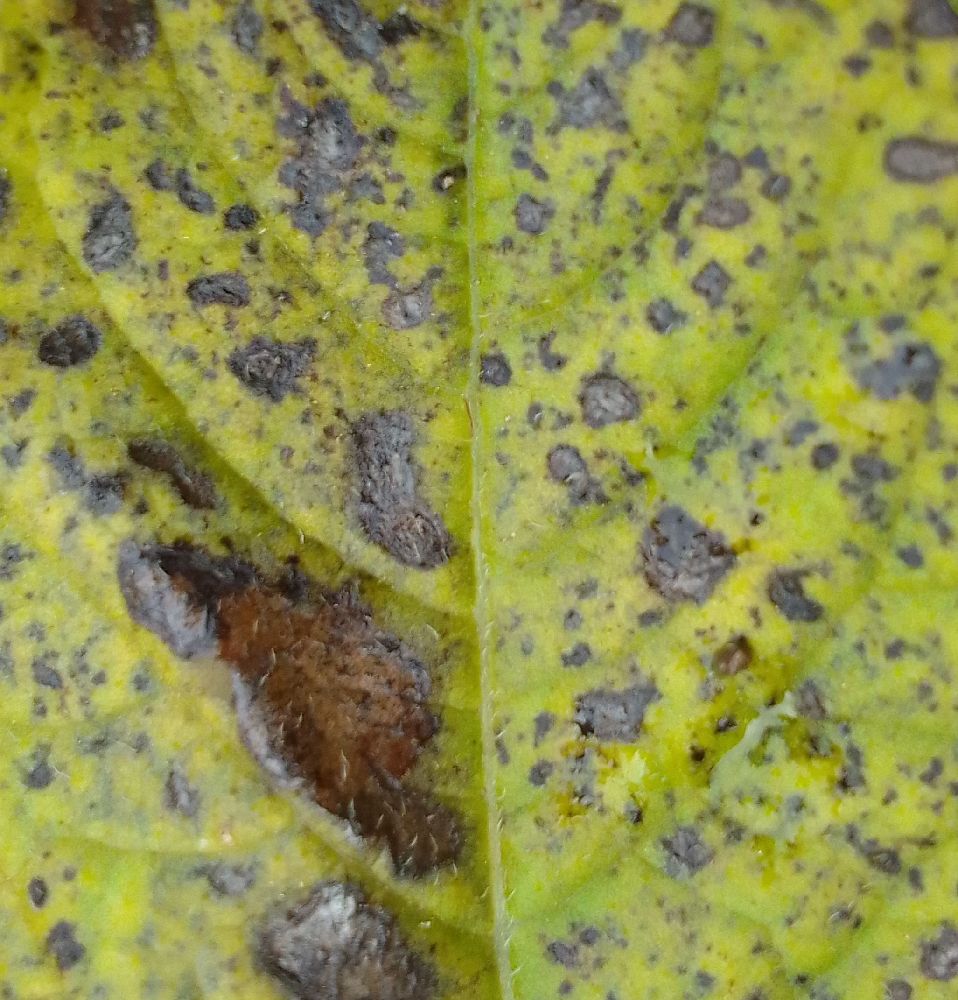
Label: Early blight